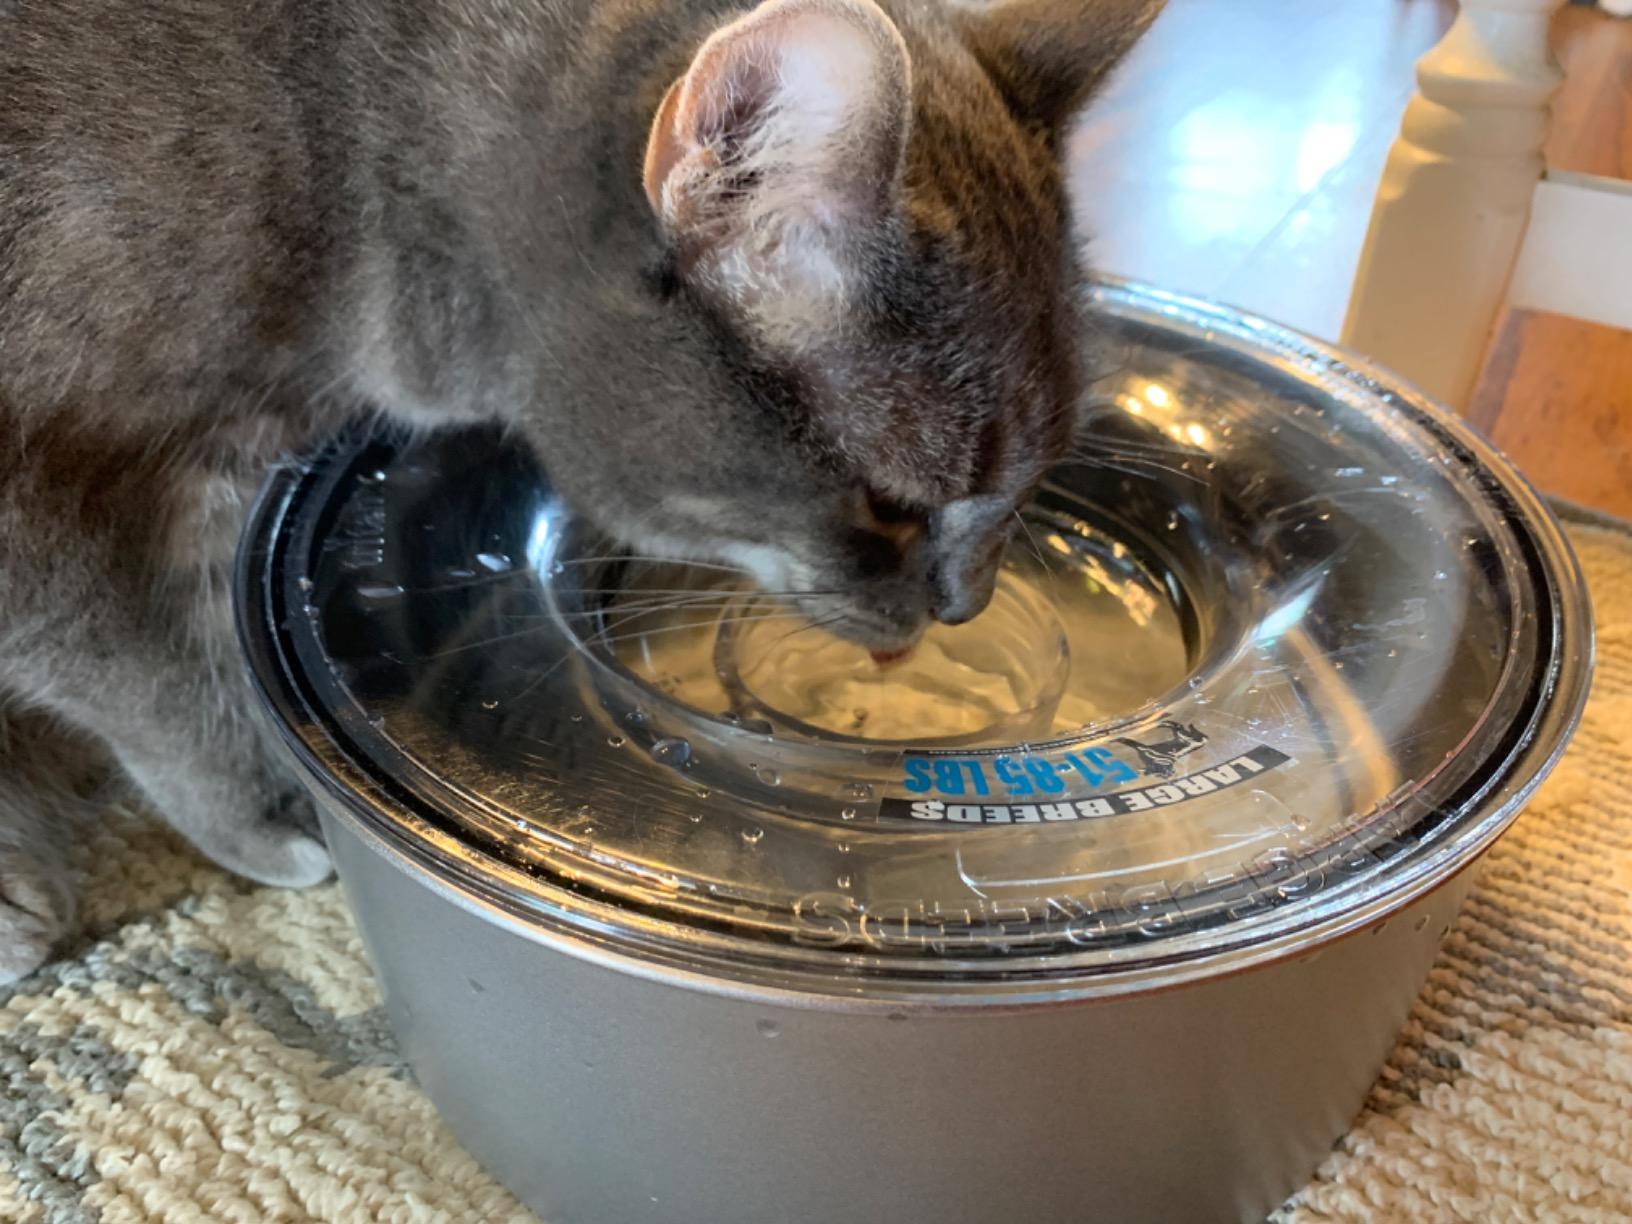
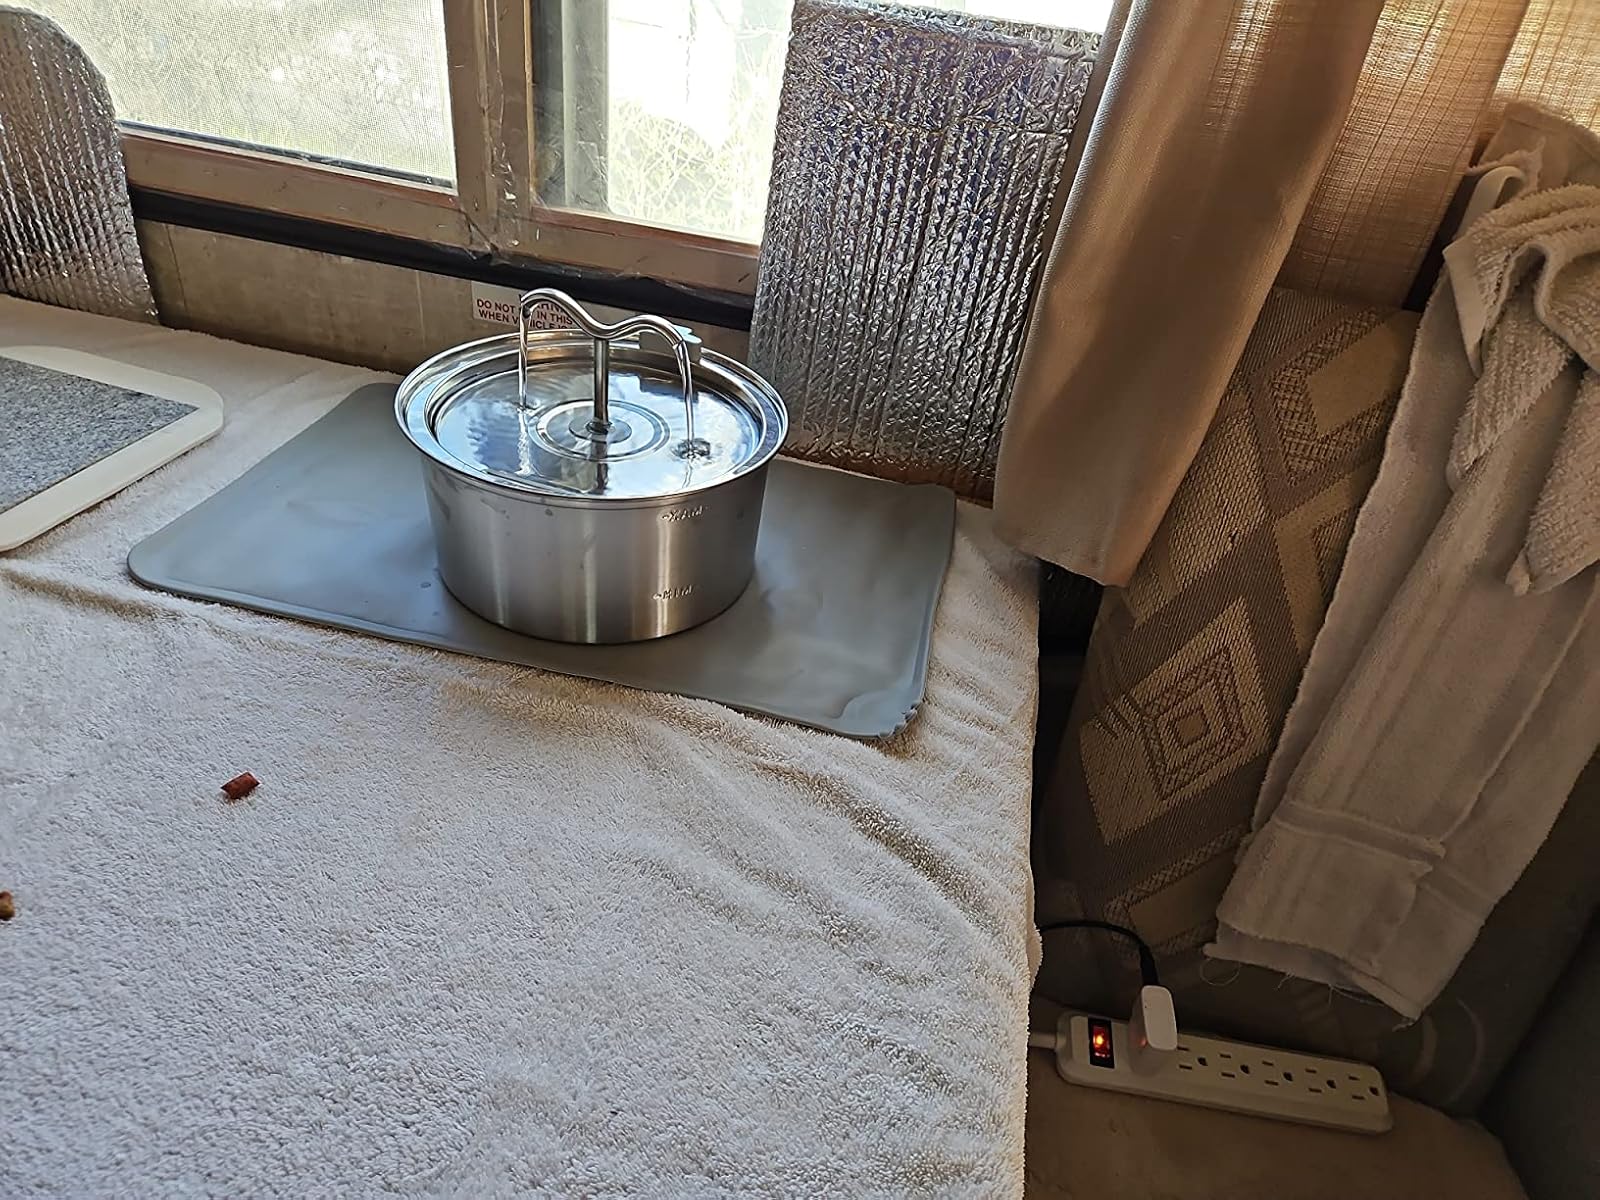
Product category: items_bowl
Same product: no